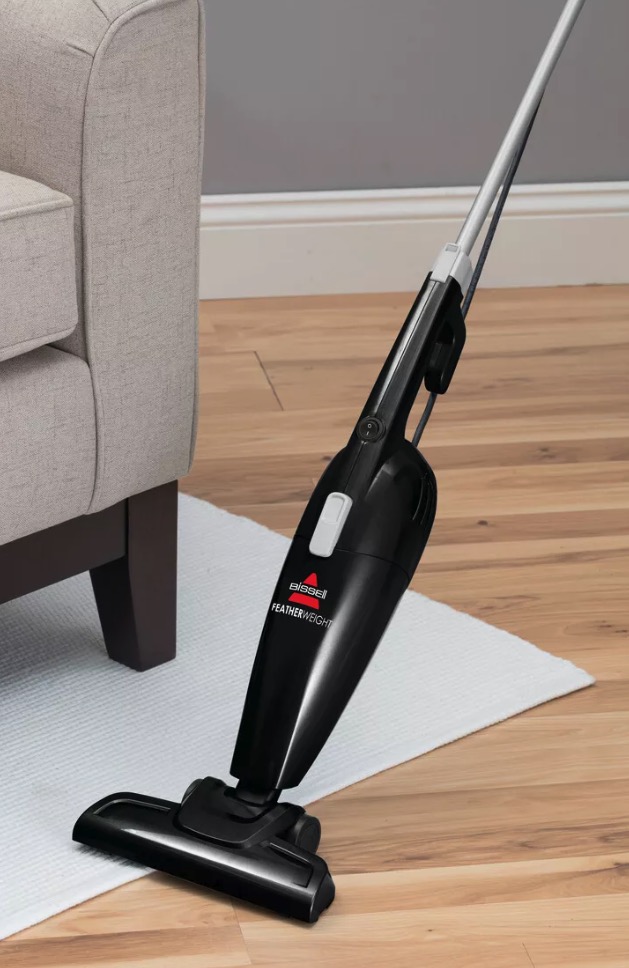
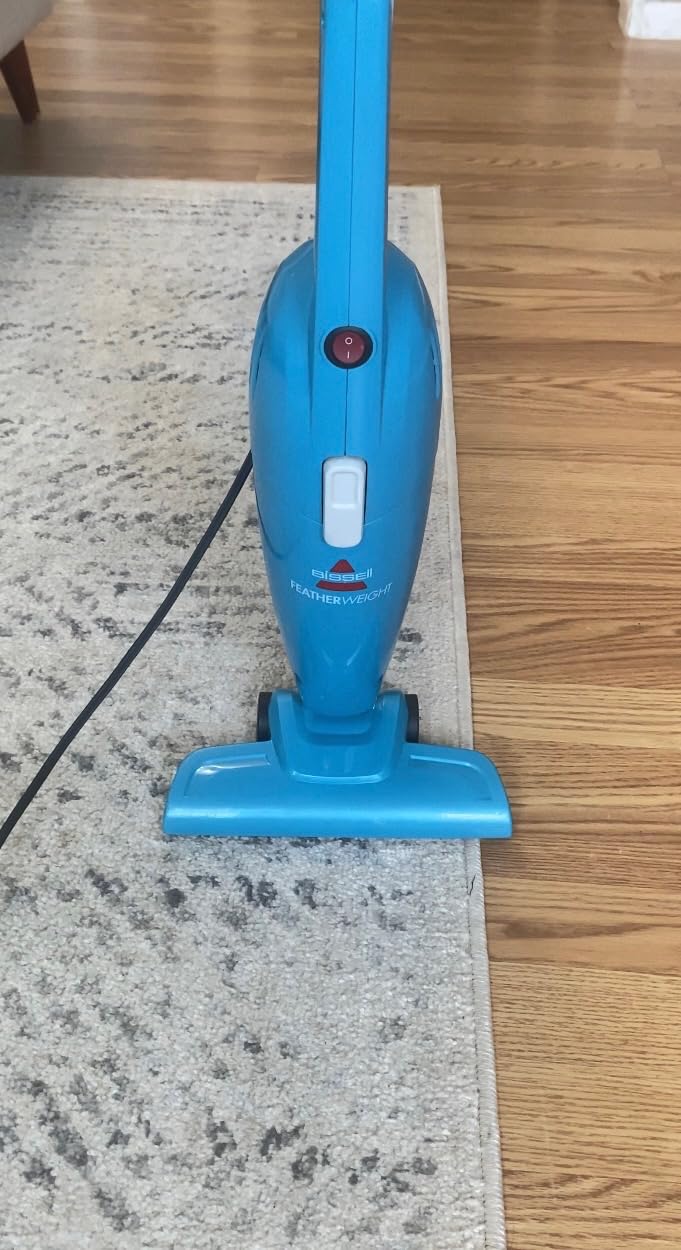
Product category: items_vacuum
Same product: no